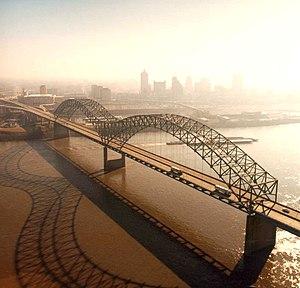
L'Hernando de Soto Bridge est un pont routier permettant à l'Interstate 40 de franchir le Mississippi entre West Memphis en Arkansas et Memphis au Tennessee.
La liste des ponts les plus longs au monde recense les viaducs ou complexes de viaducs ou de ponts de longueur totale supérieure ou égale à 3 kilomètres et classés par ordre décroissant de longueur d'une part et les ouvrages de transports guidés d'autre part. Pour une liste de ponts classés selon leur portée, voir la liste des ponts suspendus et celle des ponts à haubans.
Memphis est une ville située dans l'État du Tennessee, aux États-Unis. Ville portuaire située sur le fleuve Mississippi, Memphis représente le plus grand centre industriel du Tennessee ; elle est le siège du comté de Shelby. Memphis est considérée comme « le berceau du blues » et la célèbre rue Beale Street rassemble de nombreux clubs dont celui de B. B. King. La ville est aussi connue des amateurs de rock 'n' roll. Elvis Presley, qui a grandi à Memphis, y a acheté une demeure somptueuse, Graceland, dans laquelle il est mort le 16 août 1977.